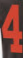
Number: 4